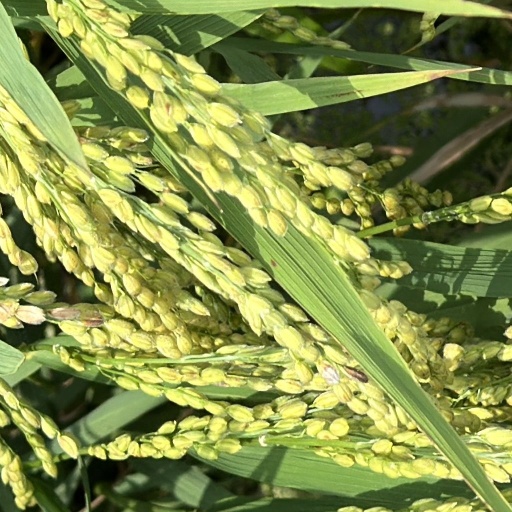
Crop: rice